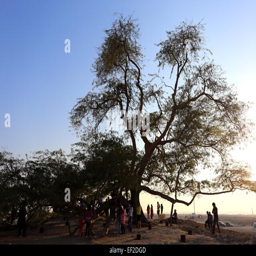
people visiting the tree of life